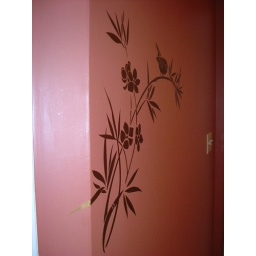
New wall decor in bathroom